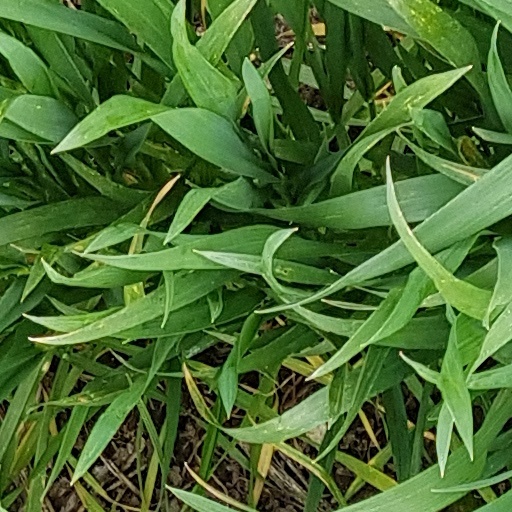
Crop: wheat